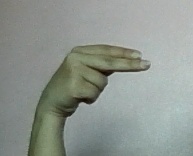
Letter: ain